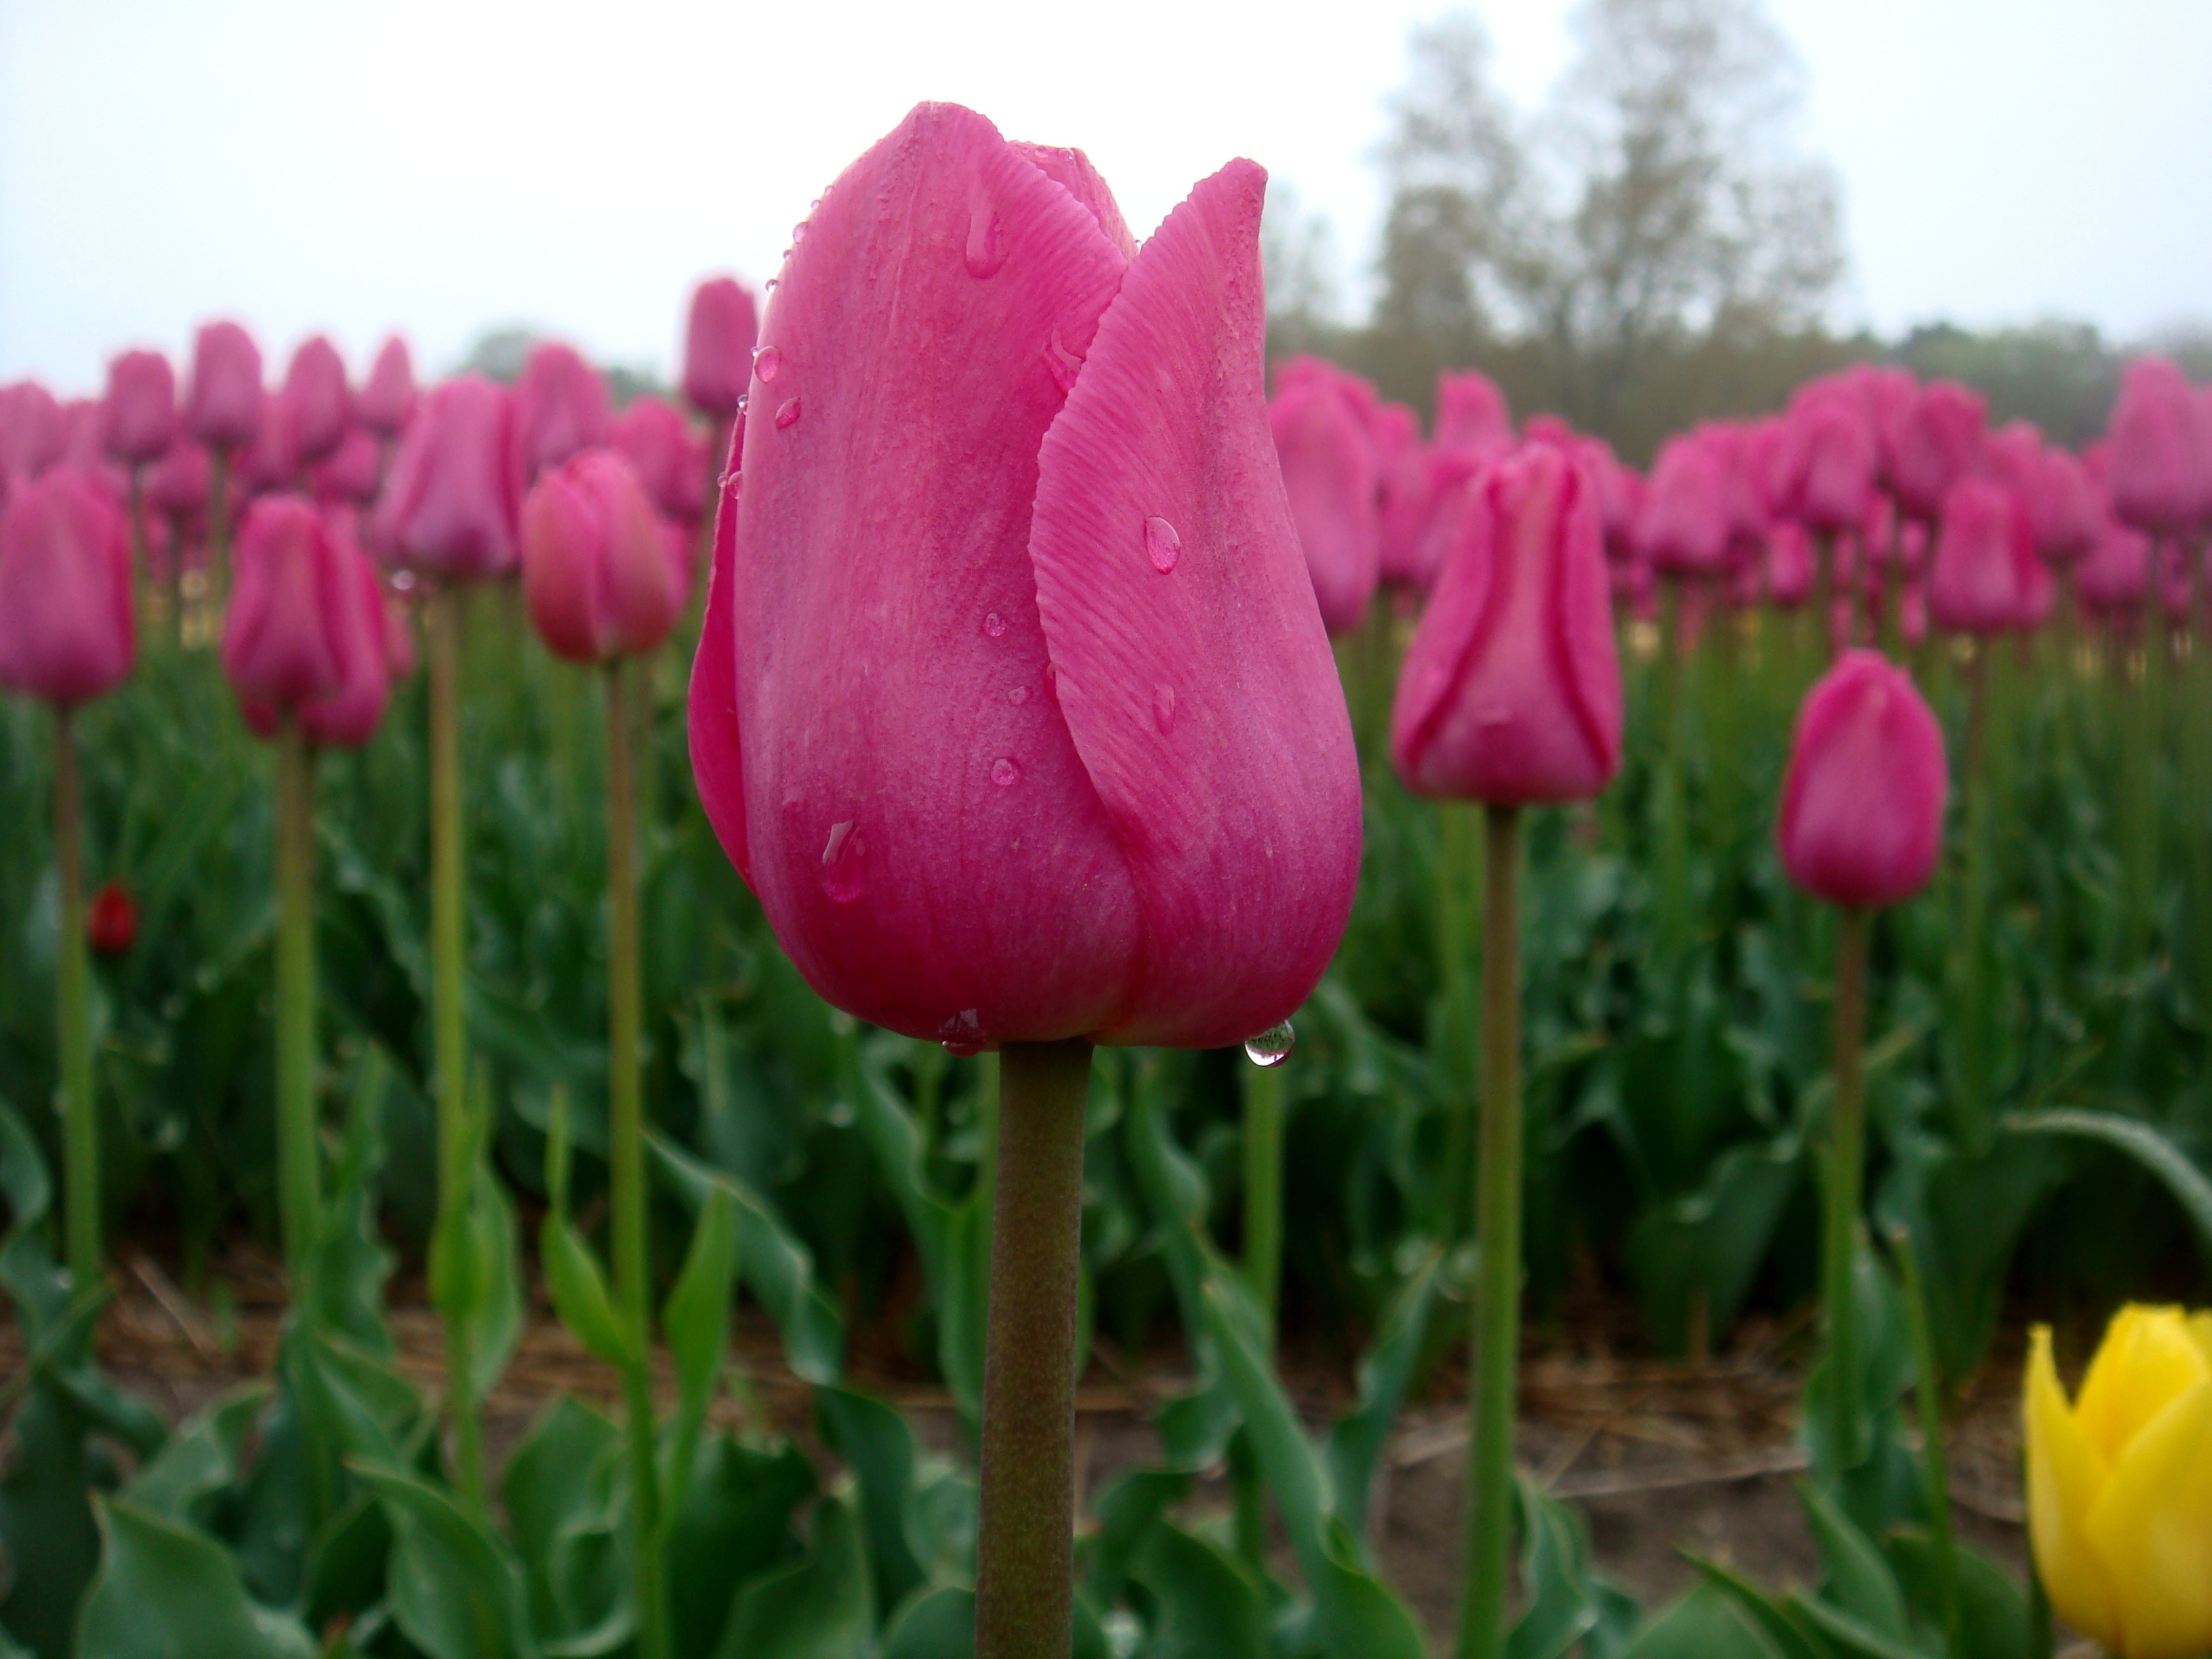
nature, plant, rain, flower, petal, tulip, grow, drops, tulips, flowering plant, lily family, plant stem, land plant